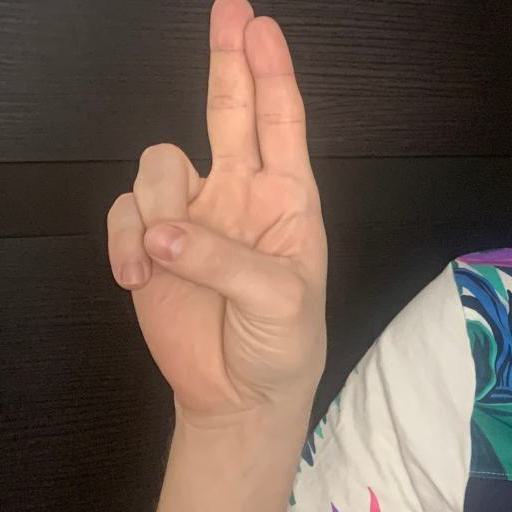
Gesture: two_up